Rahab

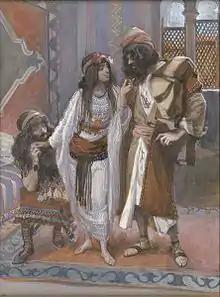
Rahab ("center") in James Tissot's "The Harlot of Jericho and the Two Spies".

Rahab was, according to the Hebrew Bible in Joshua 2:1-24, a Canaanite who resided within Jericho in the Promised Land and assisted the Israelites by hiding two men who had been sent to scout the city before their attack.